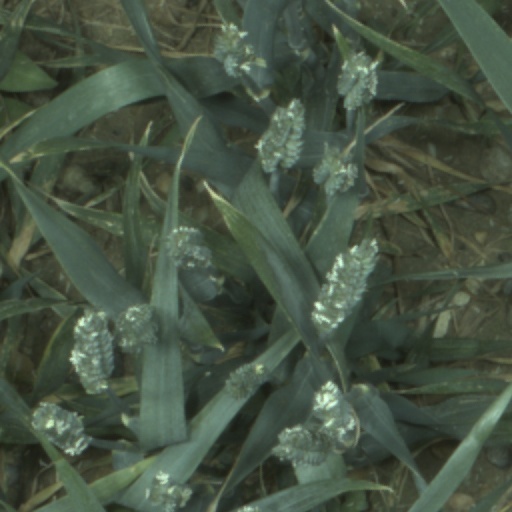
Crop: wheat